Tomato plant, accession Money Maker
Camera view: tilt-top (135 deg); turntable rotation: 30 degrees
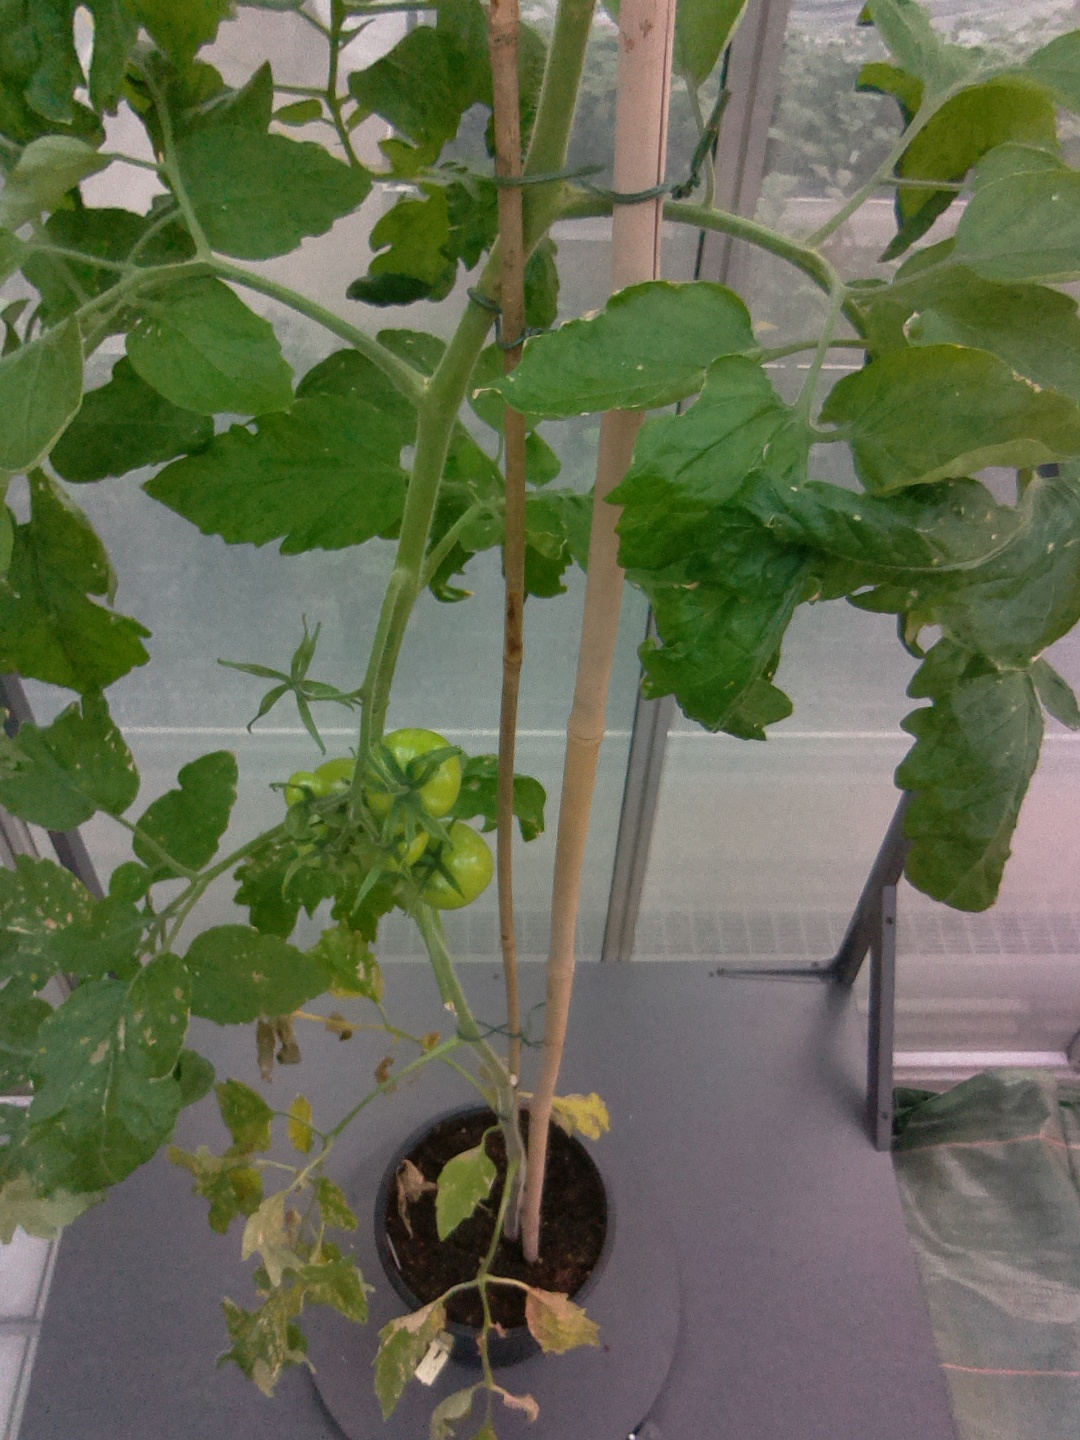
BBCH growth stage 75: 50%-60% of final fruit size